Jason Demetriou (footballer)

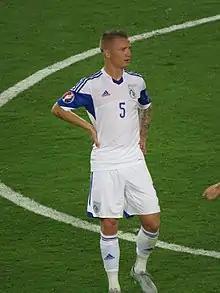
Demetriou with Cyprus in 2015

Jason Demetriou (born 18 November 1987) is a Cypriot international footballer who last played as a defender for club Southend United. In October 2021, Demetriou also took temporary charge of the Southend first team as interim head coach.